The X-Files Mythology, Volume 2 – Black Oil

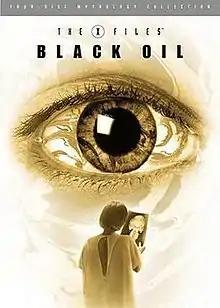
Region 1 DVD cover

Volume 2 of "The X-Files Mythology" collection is the second DVD release containing selected episodes from the third to the fifth seasons of the American science fiction television series "The X-Files". The episodes collected in the release form the middle of the series' mythology, and are centered on the discovery of a mind-altering extraterrestrial "black oil".